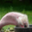
Label: bird